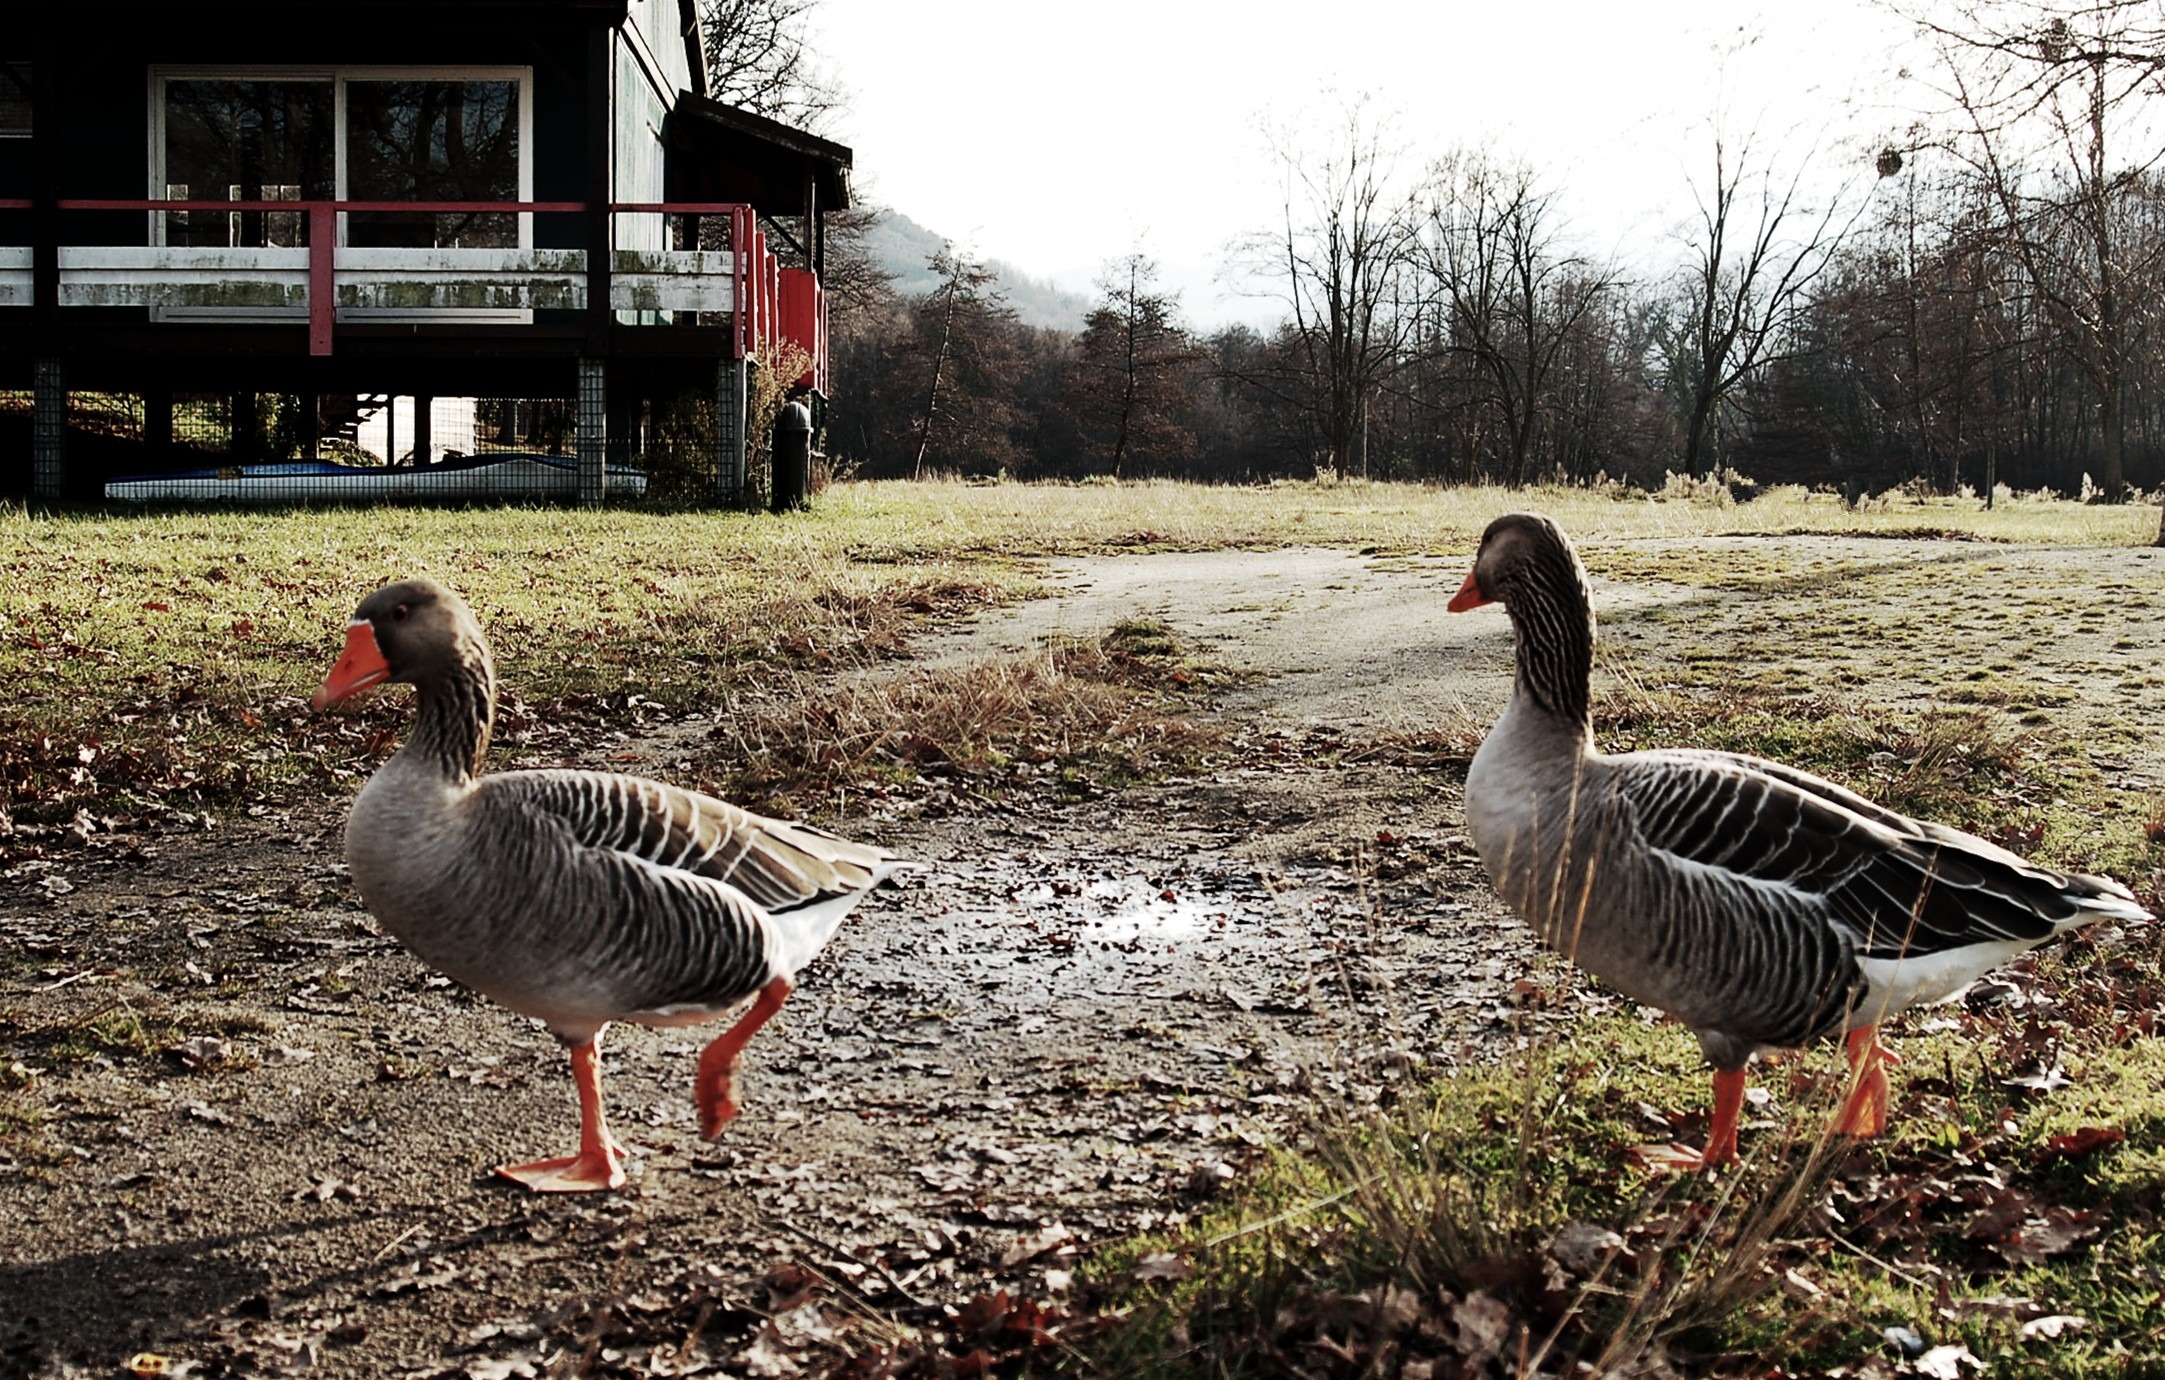
landscape, nature, bird, walk, pond, wildlife, fowl, fauna, water animal, birds, duck, animals, goose, geese, vertebrate, refuge, ave, waterfowl, water bird, oca, take a walk, animal shelter, ducks geese and swans